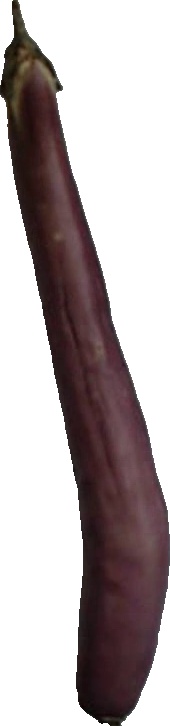
Label: eggplant_long_1